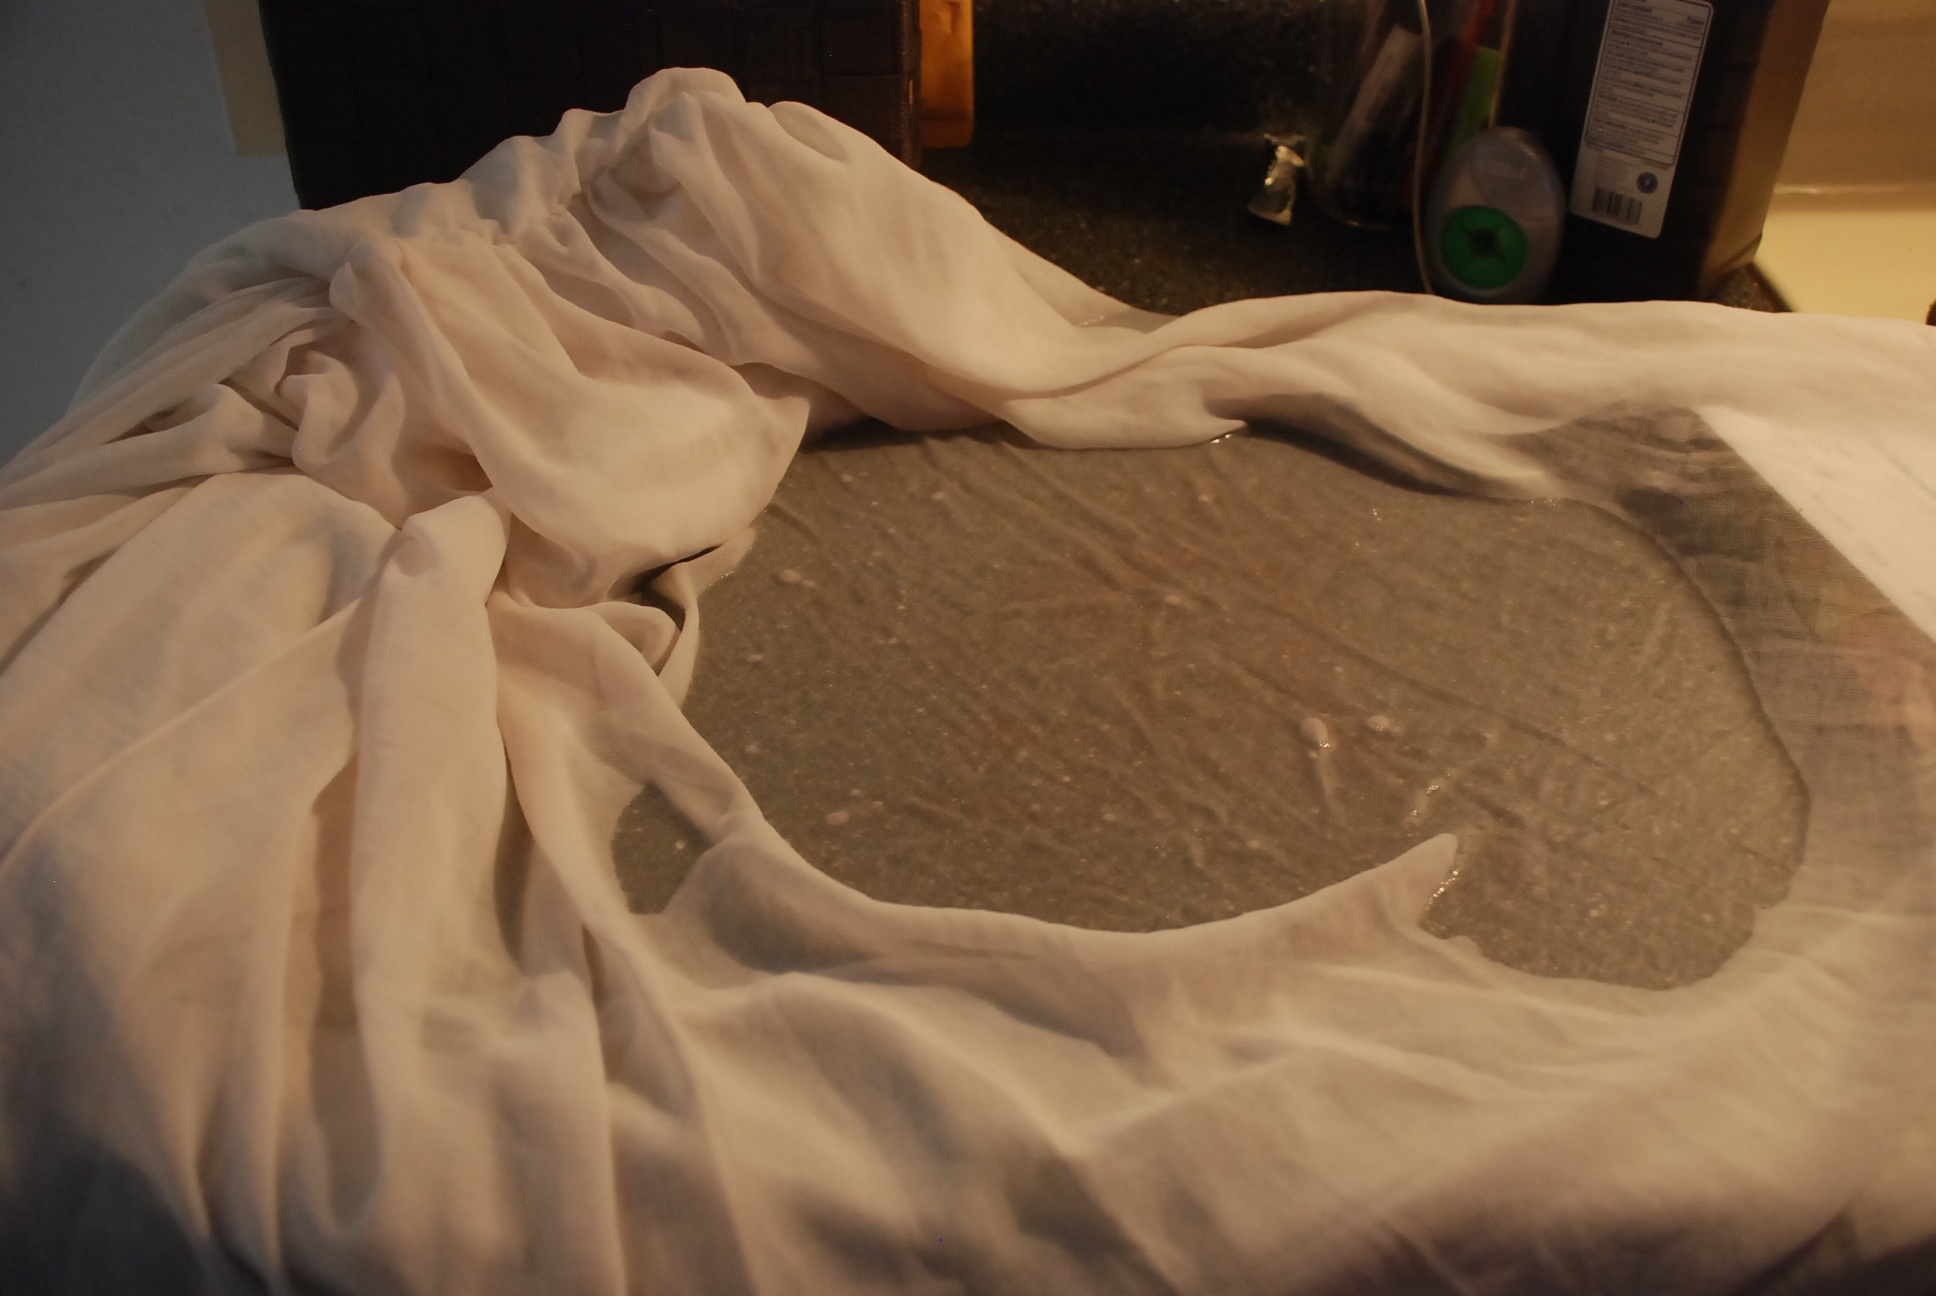
sculpture, art, dress, carving